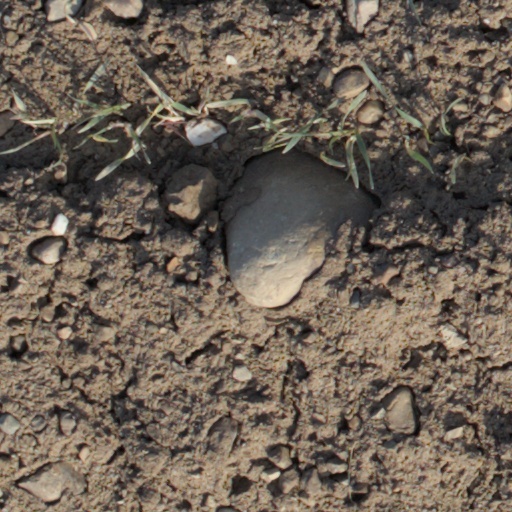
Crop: wheat